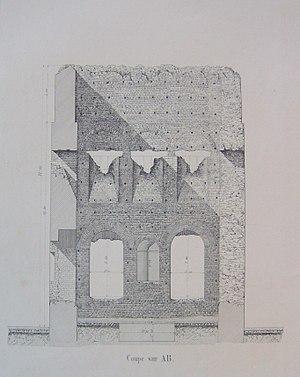
Temple de Janus, par Roidot-Déléage Détail de la planche n°24
Jean Lazare Roidot-Déléage né à Tavernay le 23 septembre 1794, et mort à Autun le 22 septembre 1878, est un entomologiste, botaniste et archéologue français qui a laissé des relevés très précis sur Autun et ses environs.